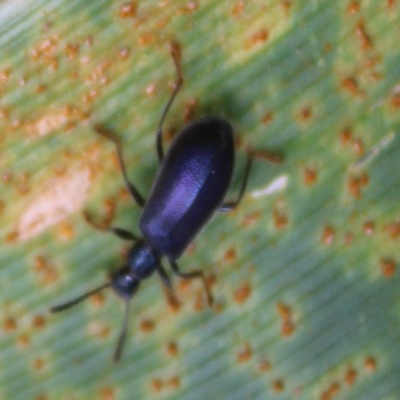
Crop: Maize
Condition: leaf beetle